Sogod, Southern Leyte

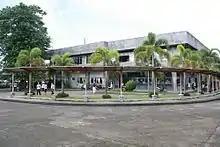
Formerly known as the Southern Leyte State College of Science and Technology [SLCST], the Southern Leyte State University [SLSU] was converted through the passage of Republic Act No. 9261 on March 7, 2004. The institution is the only state university in the province of Southern Leyte, located at barangay San Roque.

Manufacturing is small-scale: charcoal (burnt coconut shells or "uling"), "abaca" products, ceramics, coconut oil, furniture making, hollow block making, and gravel and sand. Export products are "copra", "abaca", "abaca" handicrafts and fiber craft items.